Canada–Kazakhstan relations

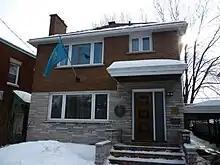
Embassy of Kazakhstan in Ottawa

Canada and Kazakhstan established diplomatic relations with each other in 1992. Canada established an embassy in Almaty, which it later moved to Astana. Kazakhstan is represented in Canada through its embassy in Ottawa. On March 31, 2009, Kazakh President Nursultan Nazarbayev met with Canada's ex-prime minister Jean Chrétien to discuss deepening mutual relations. After their conversation, Chrétien went on to say, "We should use new economic opportunities. It is high time to start new projects. During the talks with Kazakh President we discussed cooperation in various spheres. Kazakhstan and Canada can work together". Also in 2009, Kazakh Prime Minister Karim Massimov met with Canadian Senator Consiglio Di Nino.